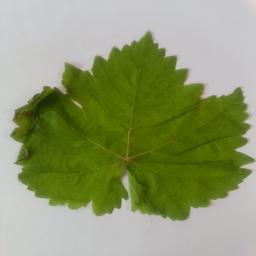
Label: Healthy Leaves